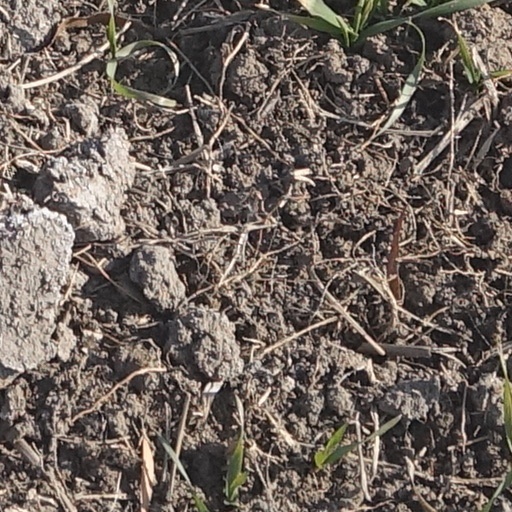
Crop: wheat